Castle Meadow Campus

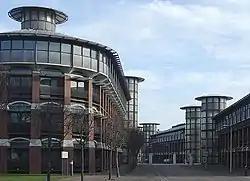
View looking north in January 2008

Castle Meadow Campus is a distinctive and large series of buildings in the west of the centre of Nottingham, completed in 1994 and occupied by HM Revenue and Customs (HMRC) from its construction until 2021, when it was purchased by the University of Nottingham.